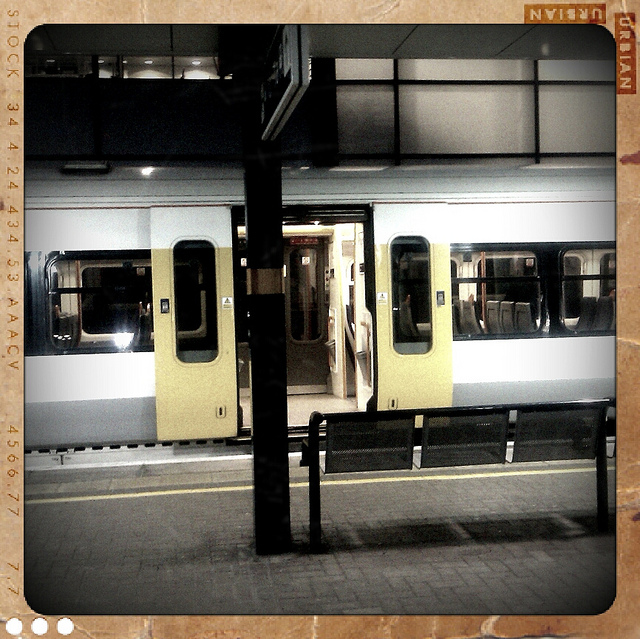
The train is at the station with it's door open.

The train has stopped and the doors are open.

A subway train with the doors wide open next to a bench and pole.

A subway train is stopped with its doors open.